Tusculanae Disputationes

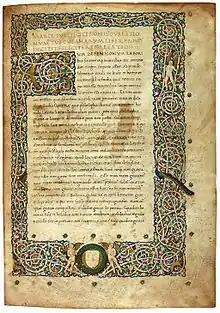
"Tusculanae Disputationes" illuminated manuscript

The Tusculanae Disputationes (also Tusculanae Quaestiones; English: Tusculan Disputations) is a series of five books written by Cicero, around 45 BC, attempting to popularise Greek philosophy in ancient Rome, including Stoicism. It is so called as it was reportedly written at his villa in Tusculum. His daughter had recently died and in mourning Cicero devoted himself to philosophical studies. The "Tusculan Disputations" consist of five books, each on a particular theme: On the contempt of death; On pain; On grief; On emotional disturbances; and whether Virtue alone is sufficient for a happy life.